FPD-Link

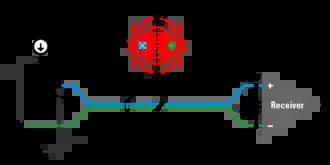
Basic LVDS circuit

FPD-Link was the first large-scale application of the low-voltage differential signaling (LVDS) standard. National Semiconductor immediately provided interoperability specifications for the FPD-Link technology in order to promote it as a free and open standard, and thus other IC suppliers were able to copy it. FlatLink by TI was the first interoperable version of FPD-Link.